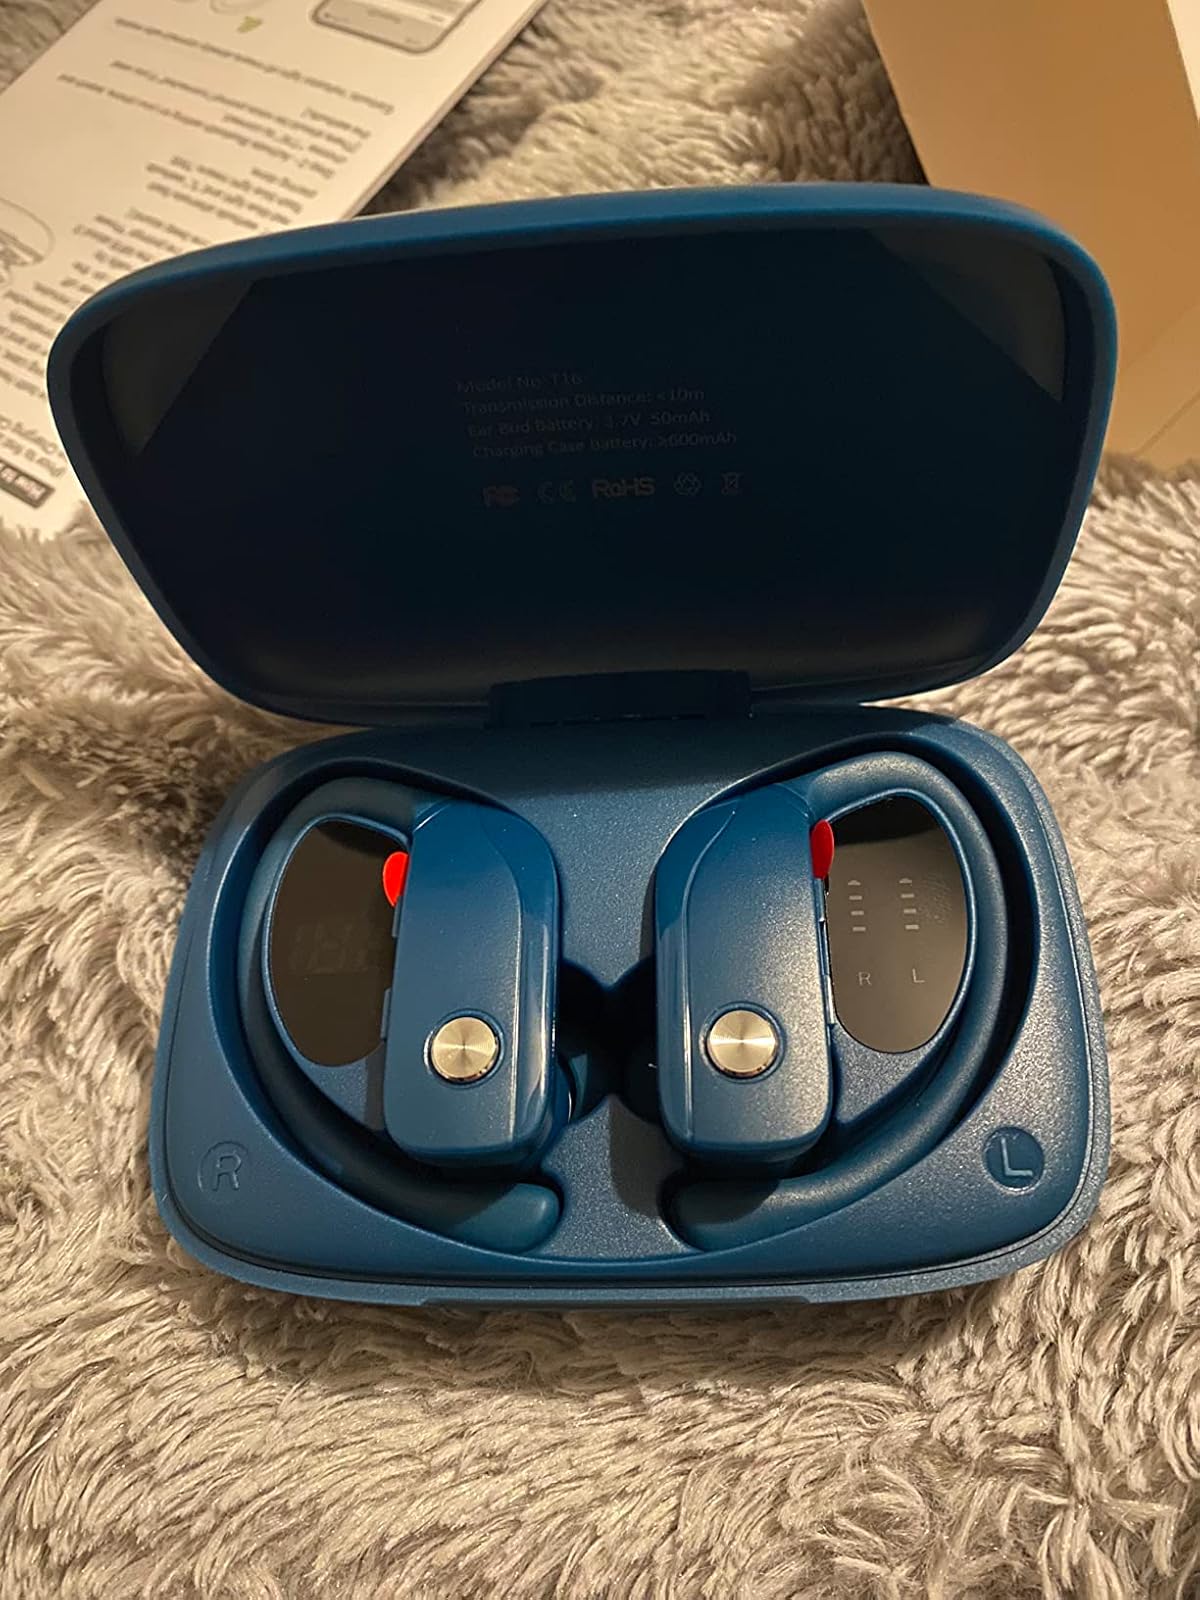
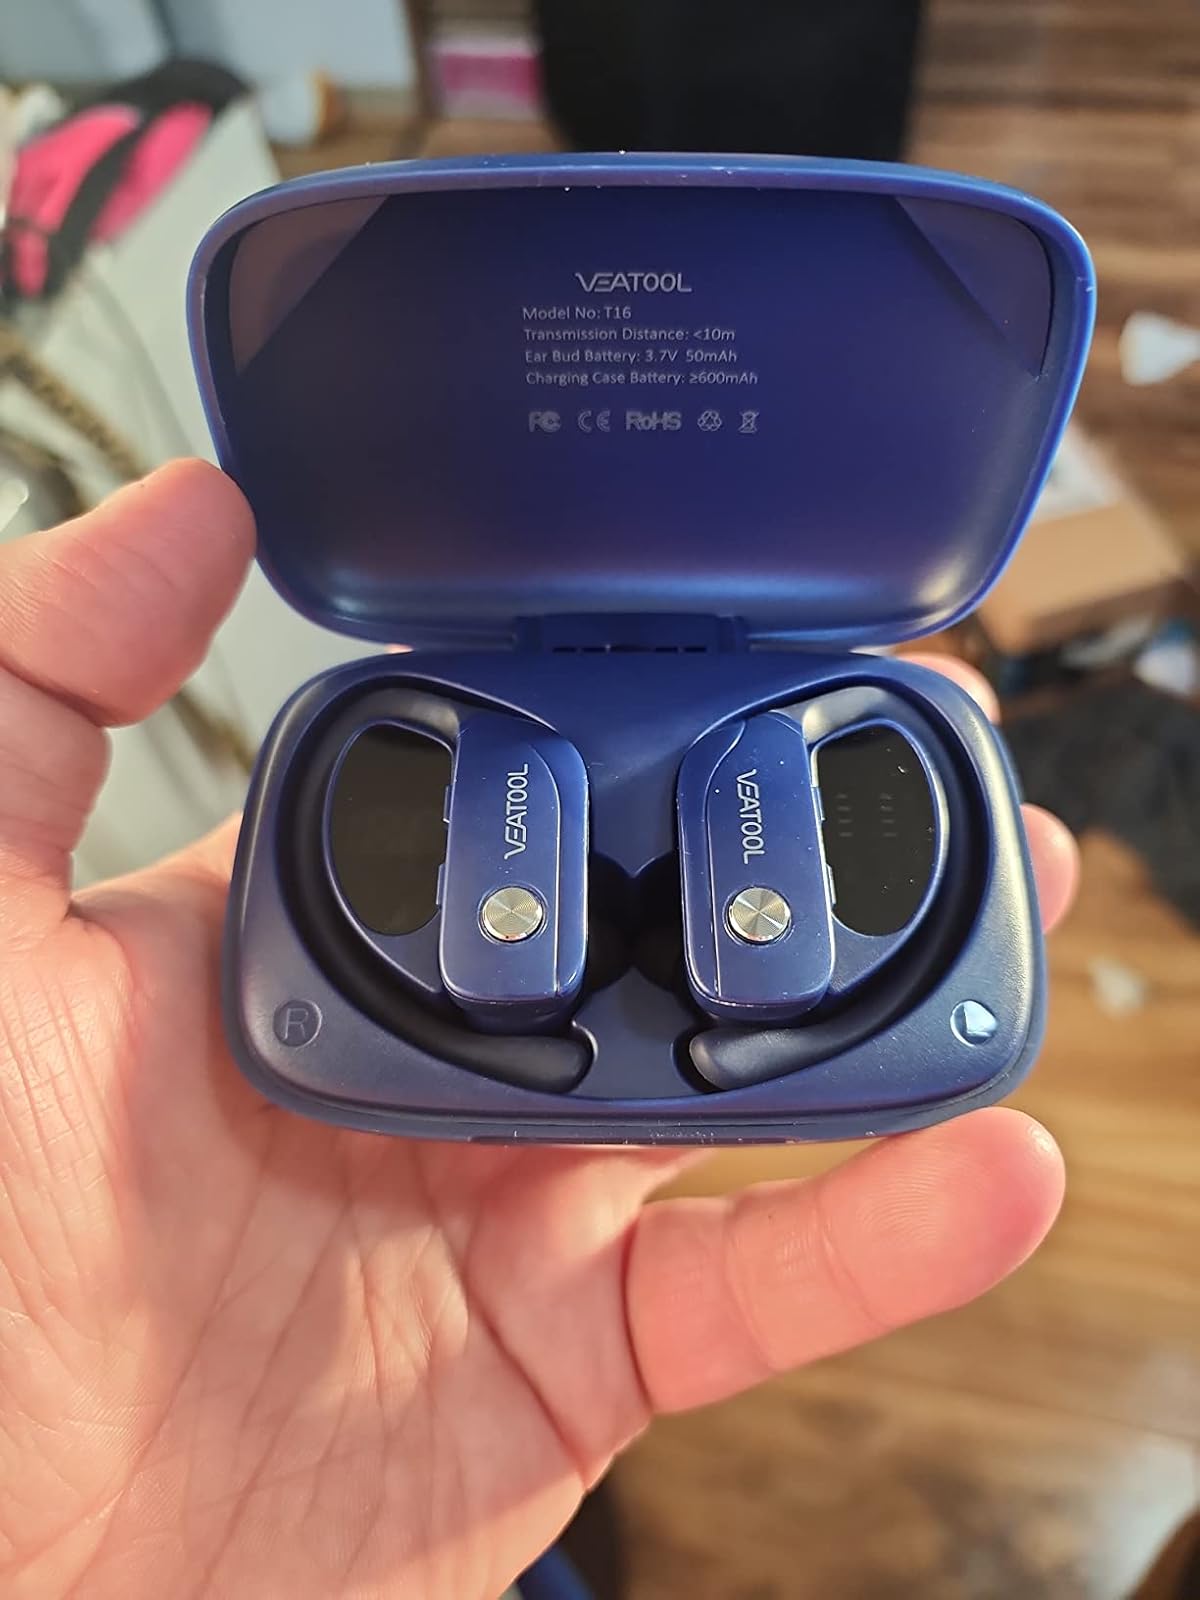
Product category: earbuds
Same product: no